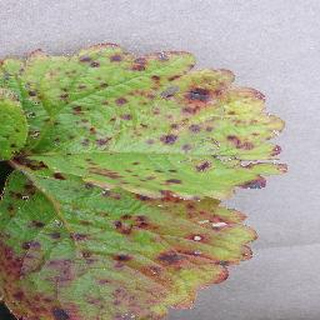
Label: strawberry_leaf_scorch